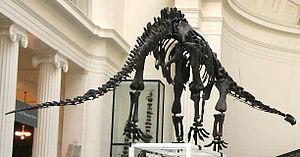
Mamenchisaurus est un genre éteint de grands dinosaures sauropodes eusauropodes, au cou extrêmement long représentant la moitié de la longueur de l'animal.